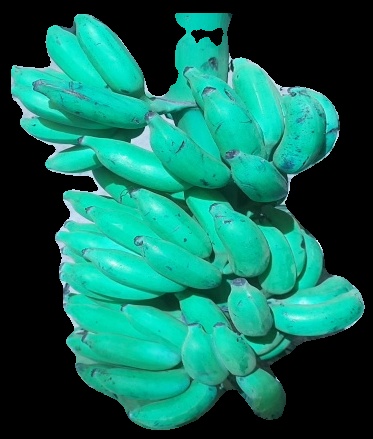
Variety: elakki-bale
Grade: grade3